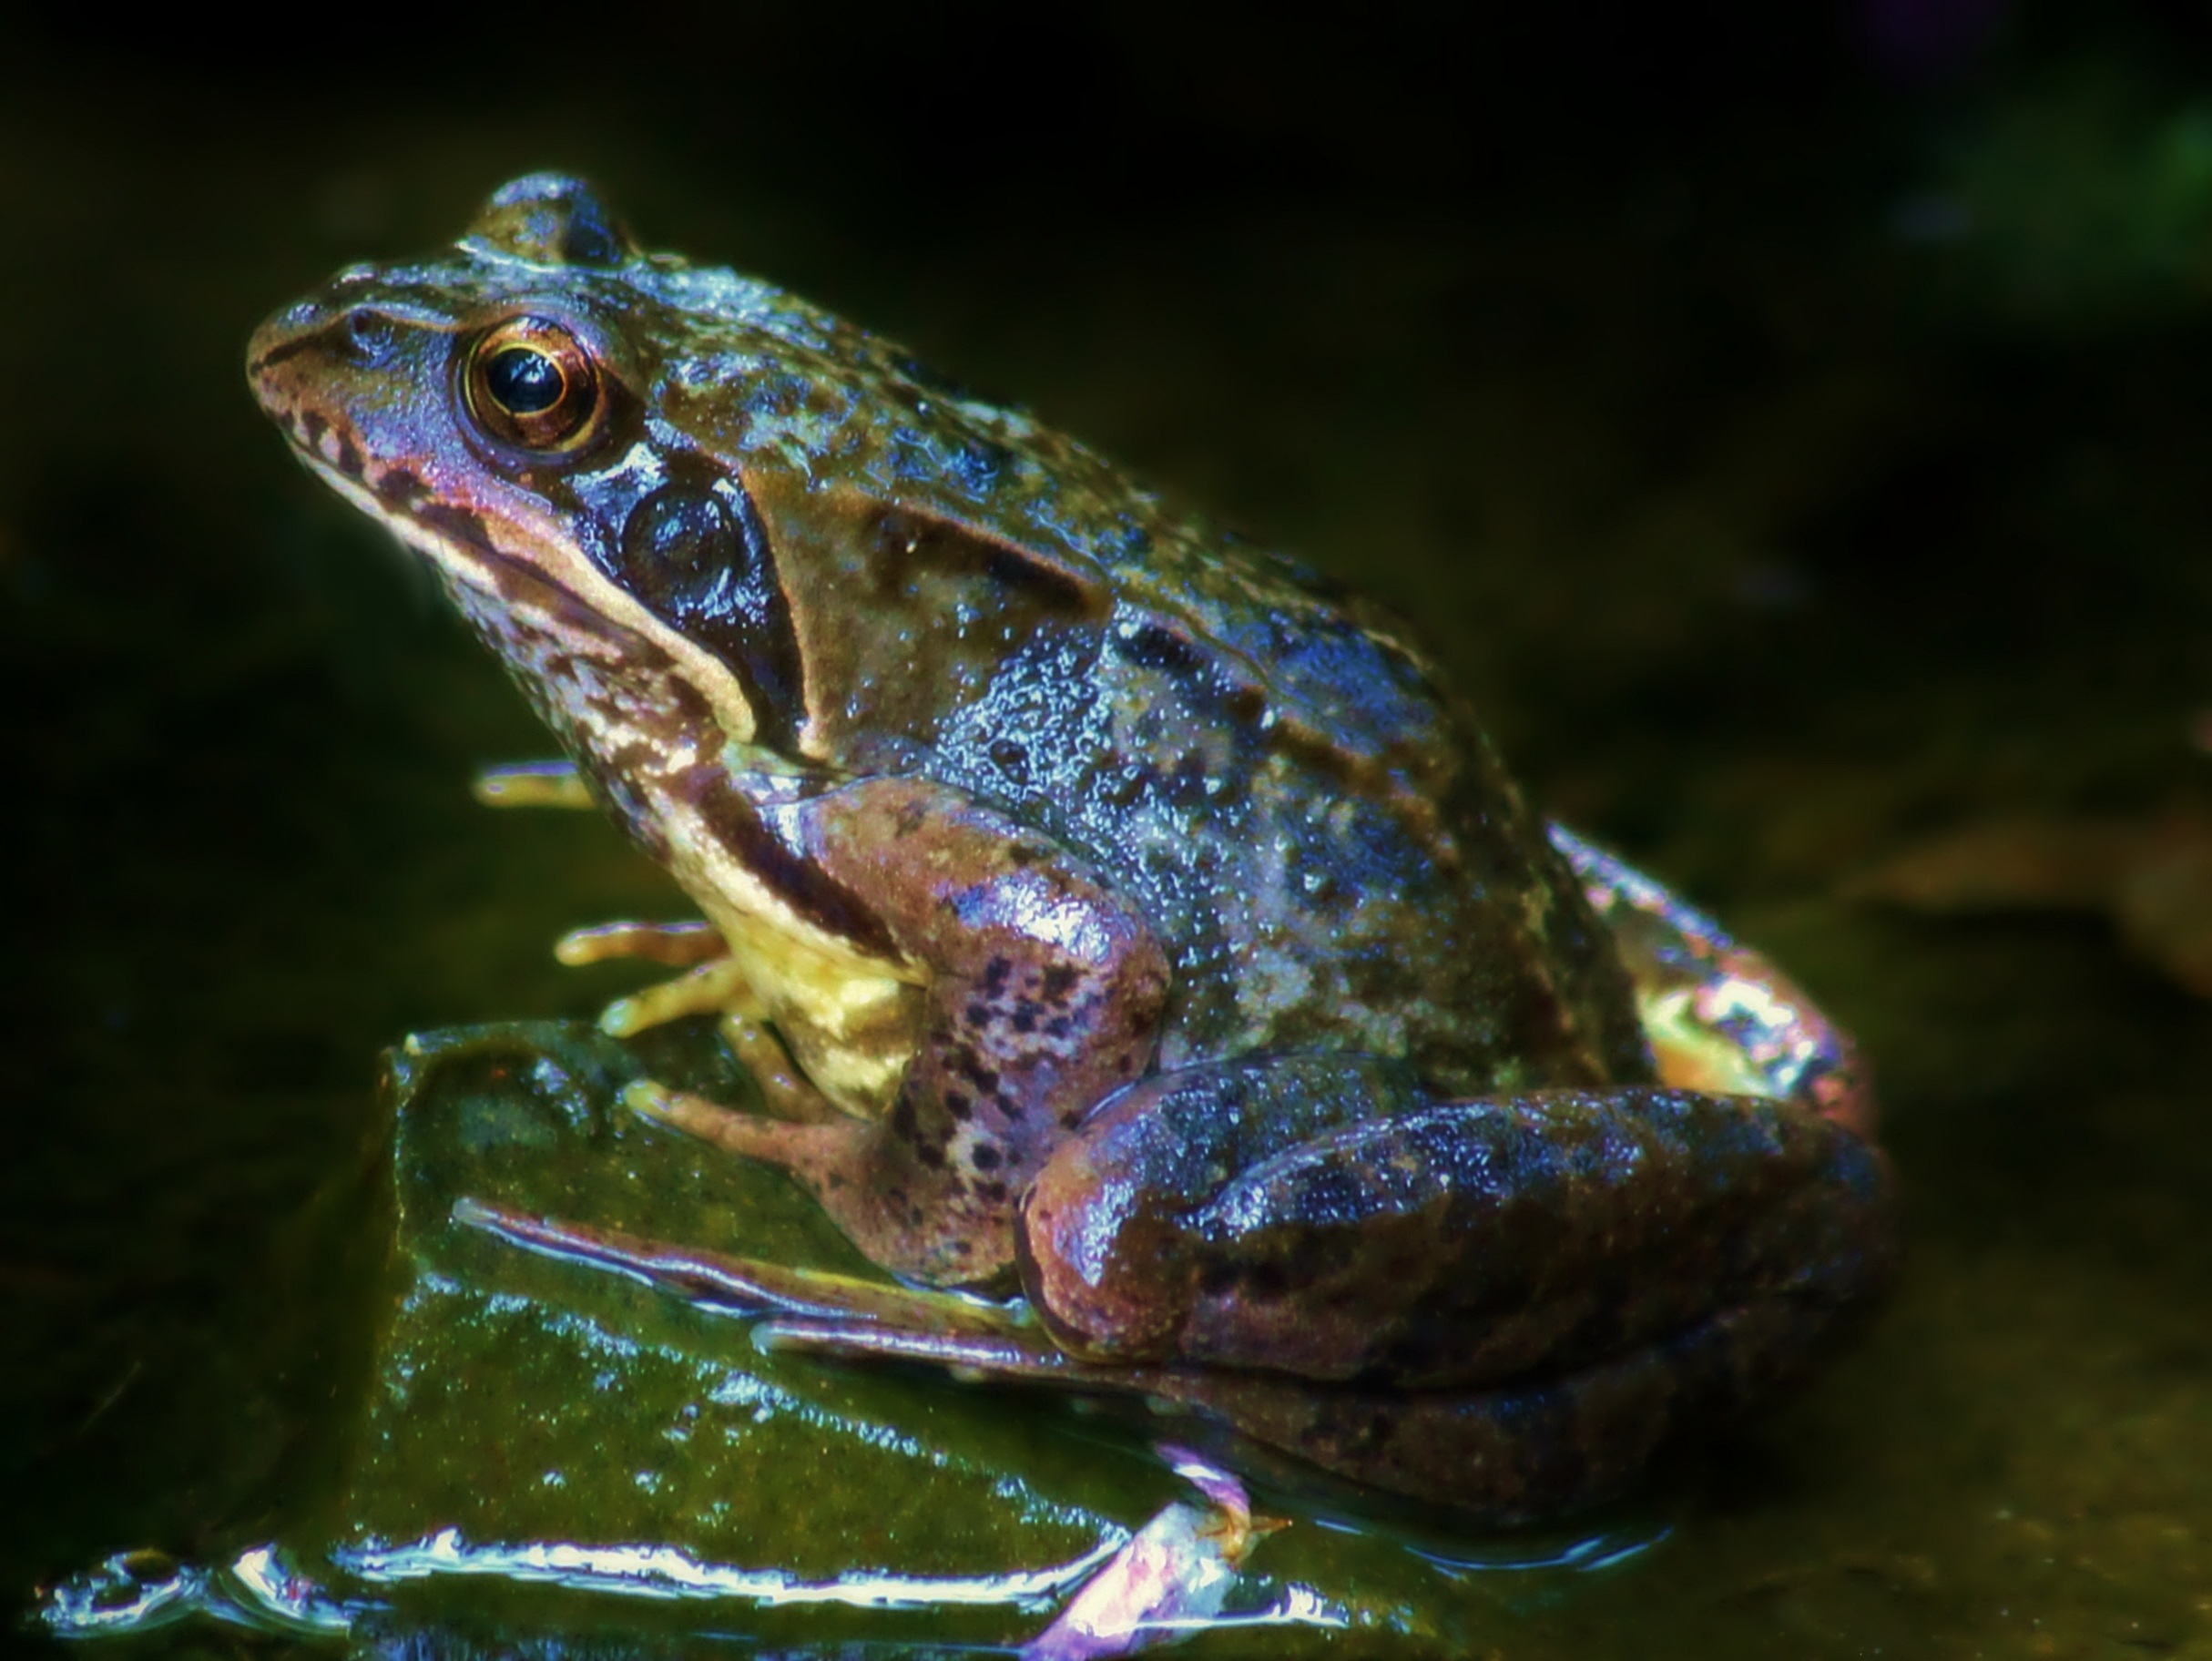
water, nature, wetlands, wet, animal, pond, wildlife, pattern, biology, frog, toad, amphibian, close, fauna, sit, tree frog, eyes, skin, vertebrate, newt, creature, elevation, macro photography, garden pond, bullfrog, ranidae, marine biology, salamandridae, lissotriton